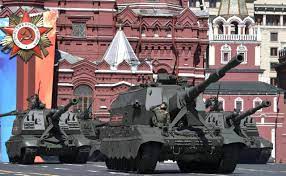
Label: 2S19_MSTA